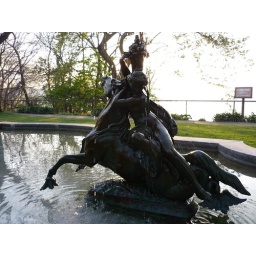
woman on horse water feature in the Crystal Palace Gardens